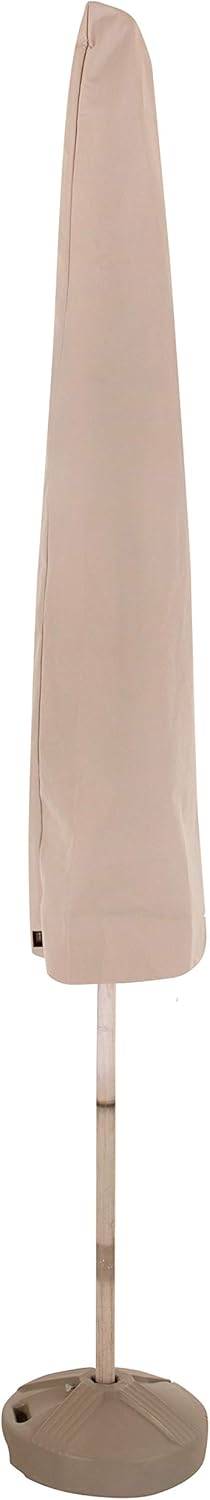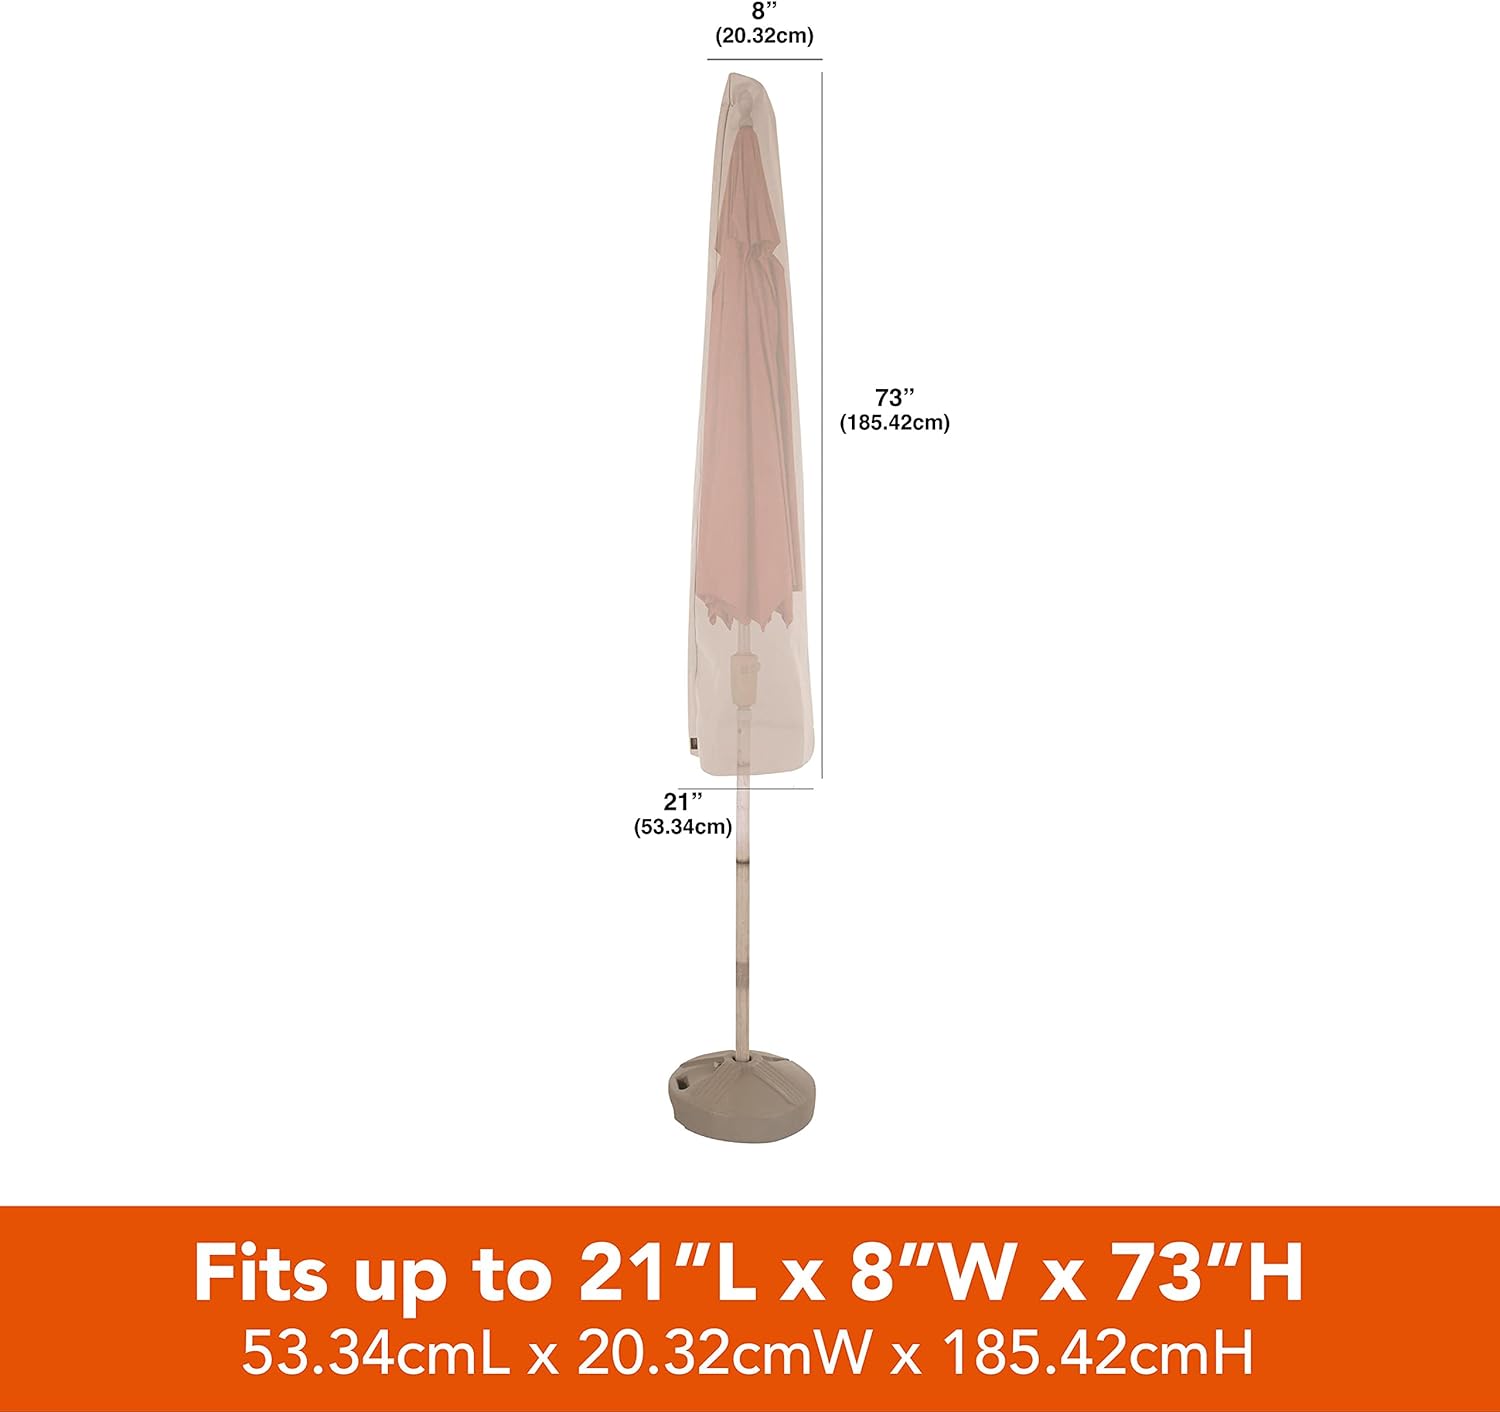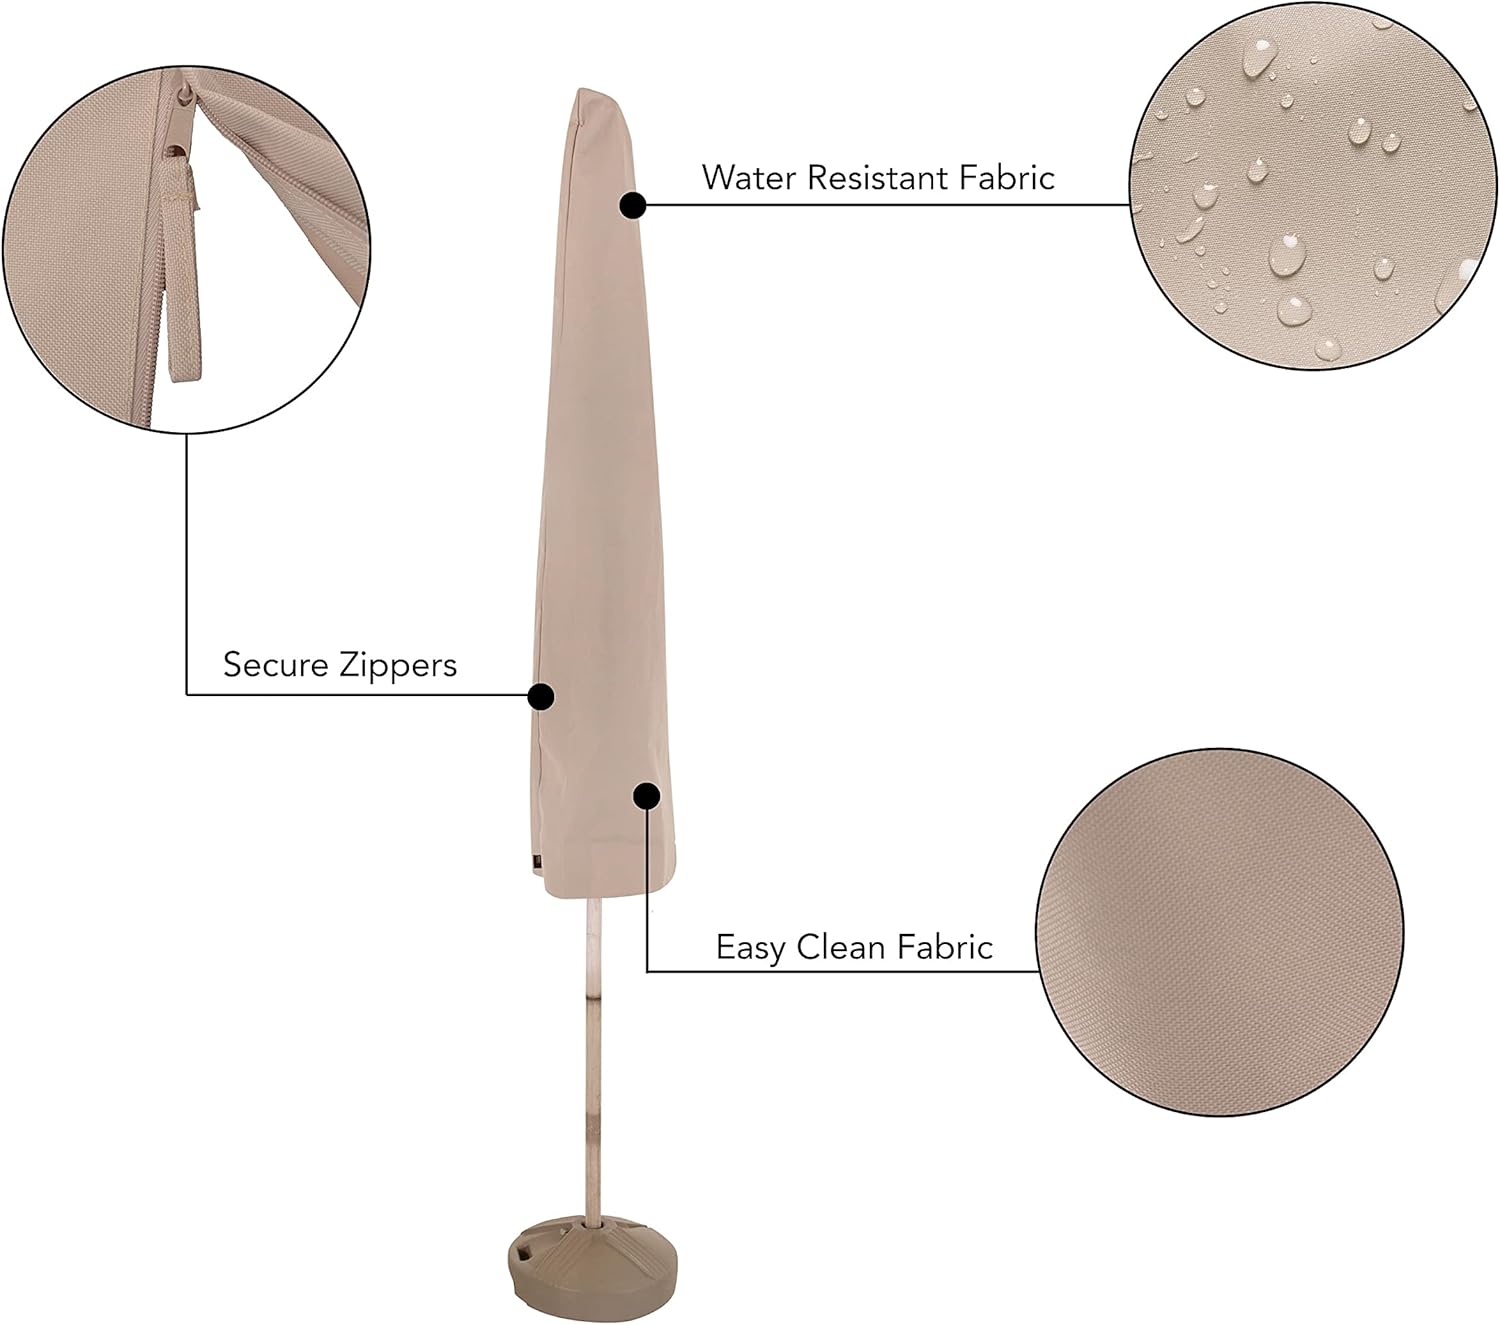
Modern Leisure® Chalet Patio & Market Umbrella Cover, 21" L x 8" W x 73" H, Beige
Category: Amazon Home
Designed and tested a mile above sea level, Modern Leisure® Patio Furniture Covers stand up to the harshest weather elements the Rocky Mountains have to offer. Enhancing your outdoor living space and protecting your investments is a commitment we take very seriously. Spend more time outdoors with loved ones and safeguard your leisure lifestyle. The Chalet Patio & Market Umbrella Cover features a modern aesthetic, with a zip closure, designed to keep your patio umbrella clean and protected each season. Weather-resistant material helps keep outdoor elements out while an elastic hem cord provides a fast and custom-like fit. Loaded with features, the Chalet Collection provides a 1-year manufacturer warranty. Take advantage of our warranty program supported by our US-based customer service team and stay protected with Modern Leisure®.
Features: Polyester | PATIO UMBRELLA COVER: Fits most patio & market umbrellas up to 11-feet in diameter—cover measuring 21-inches long (bottom) x 8-inches wide (top) x 73-inches high. | WEATHER-RESISTANT COVER: Durable, medium-weight, material keeps your umbrella clean & protected from outdoor elements while excellent UV resistance reduces your cover from fading over time. | SECURE PATIO COVER: Zip closure provides an easy, secure fit during inclement weather & high winds—not designed to entirely cover wheels or feet. | EASY TO CLEAN & WARRANTY: Umbrella cover can be easily spot cleaned with a damp cloth—1-year manufacturer warranty against material defects from weather-related wear & tear or UV exposure. | HOME DÉCOR: Neutral beige color matches most home environments & décor.